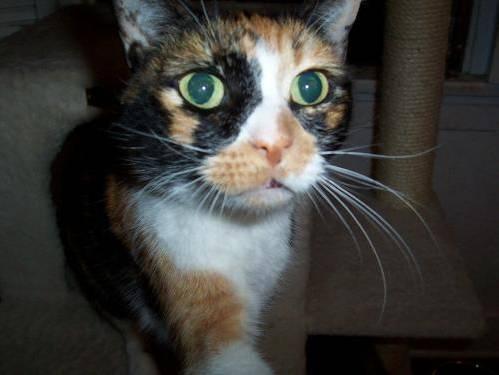
cat